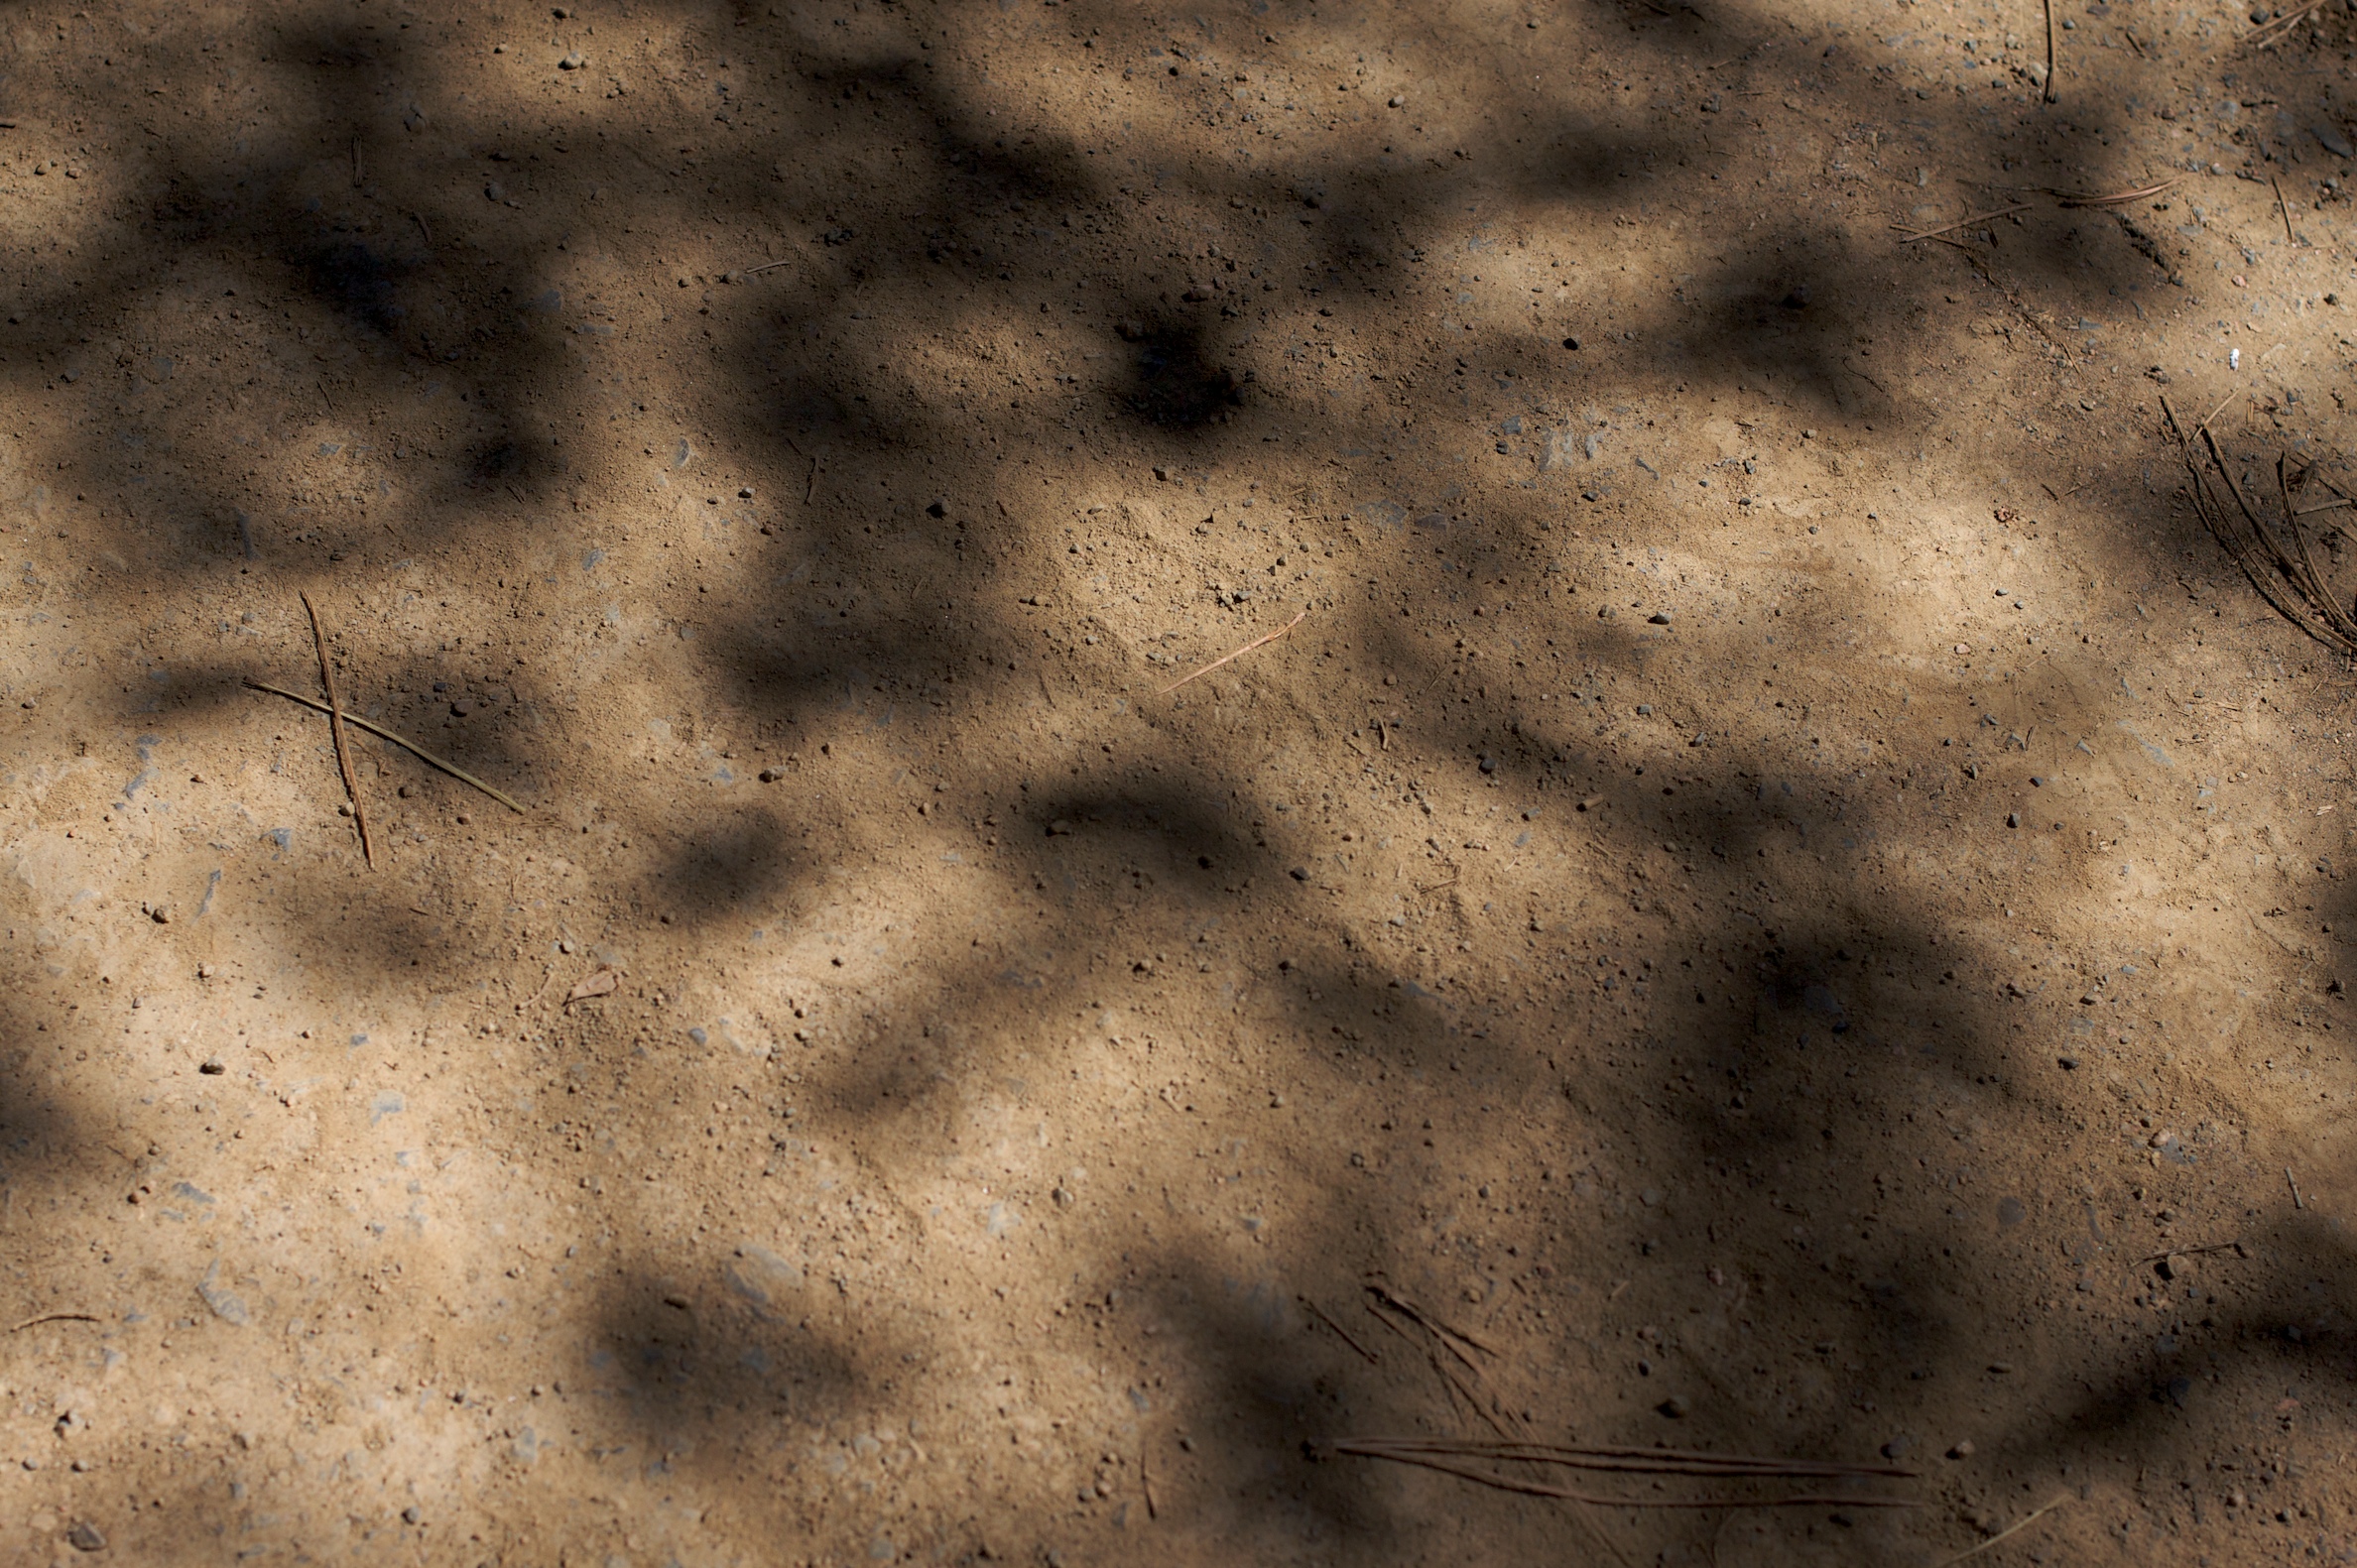
sand, rock, texture, leaf, shadow, soil, monochrome, close up, macro photography